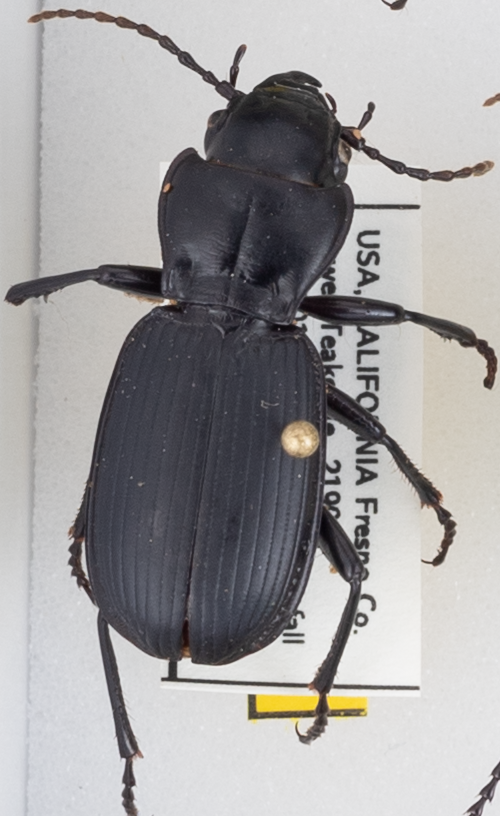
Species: Pterostichus lama
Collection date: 2021-07-07
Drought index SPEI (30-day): -1.706
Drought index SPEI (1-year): -2.09
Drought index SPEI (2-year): -2.09